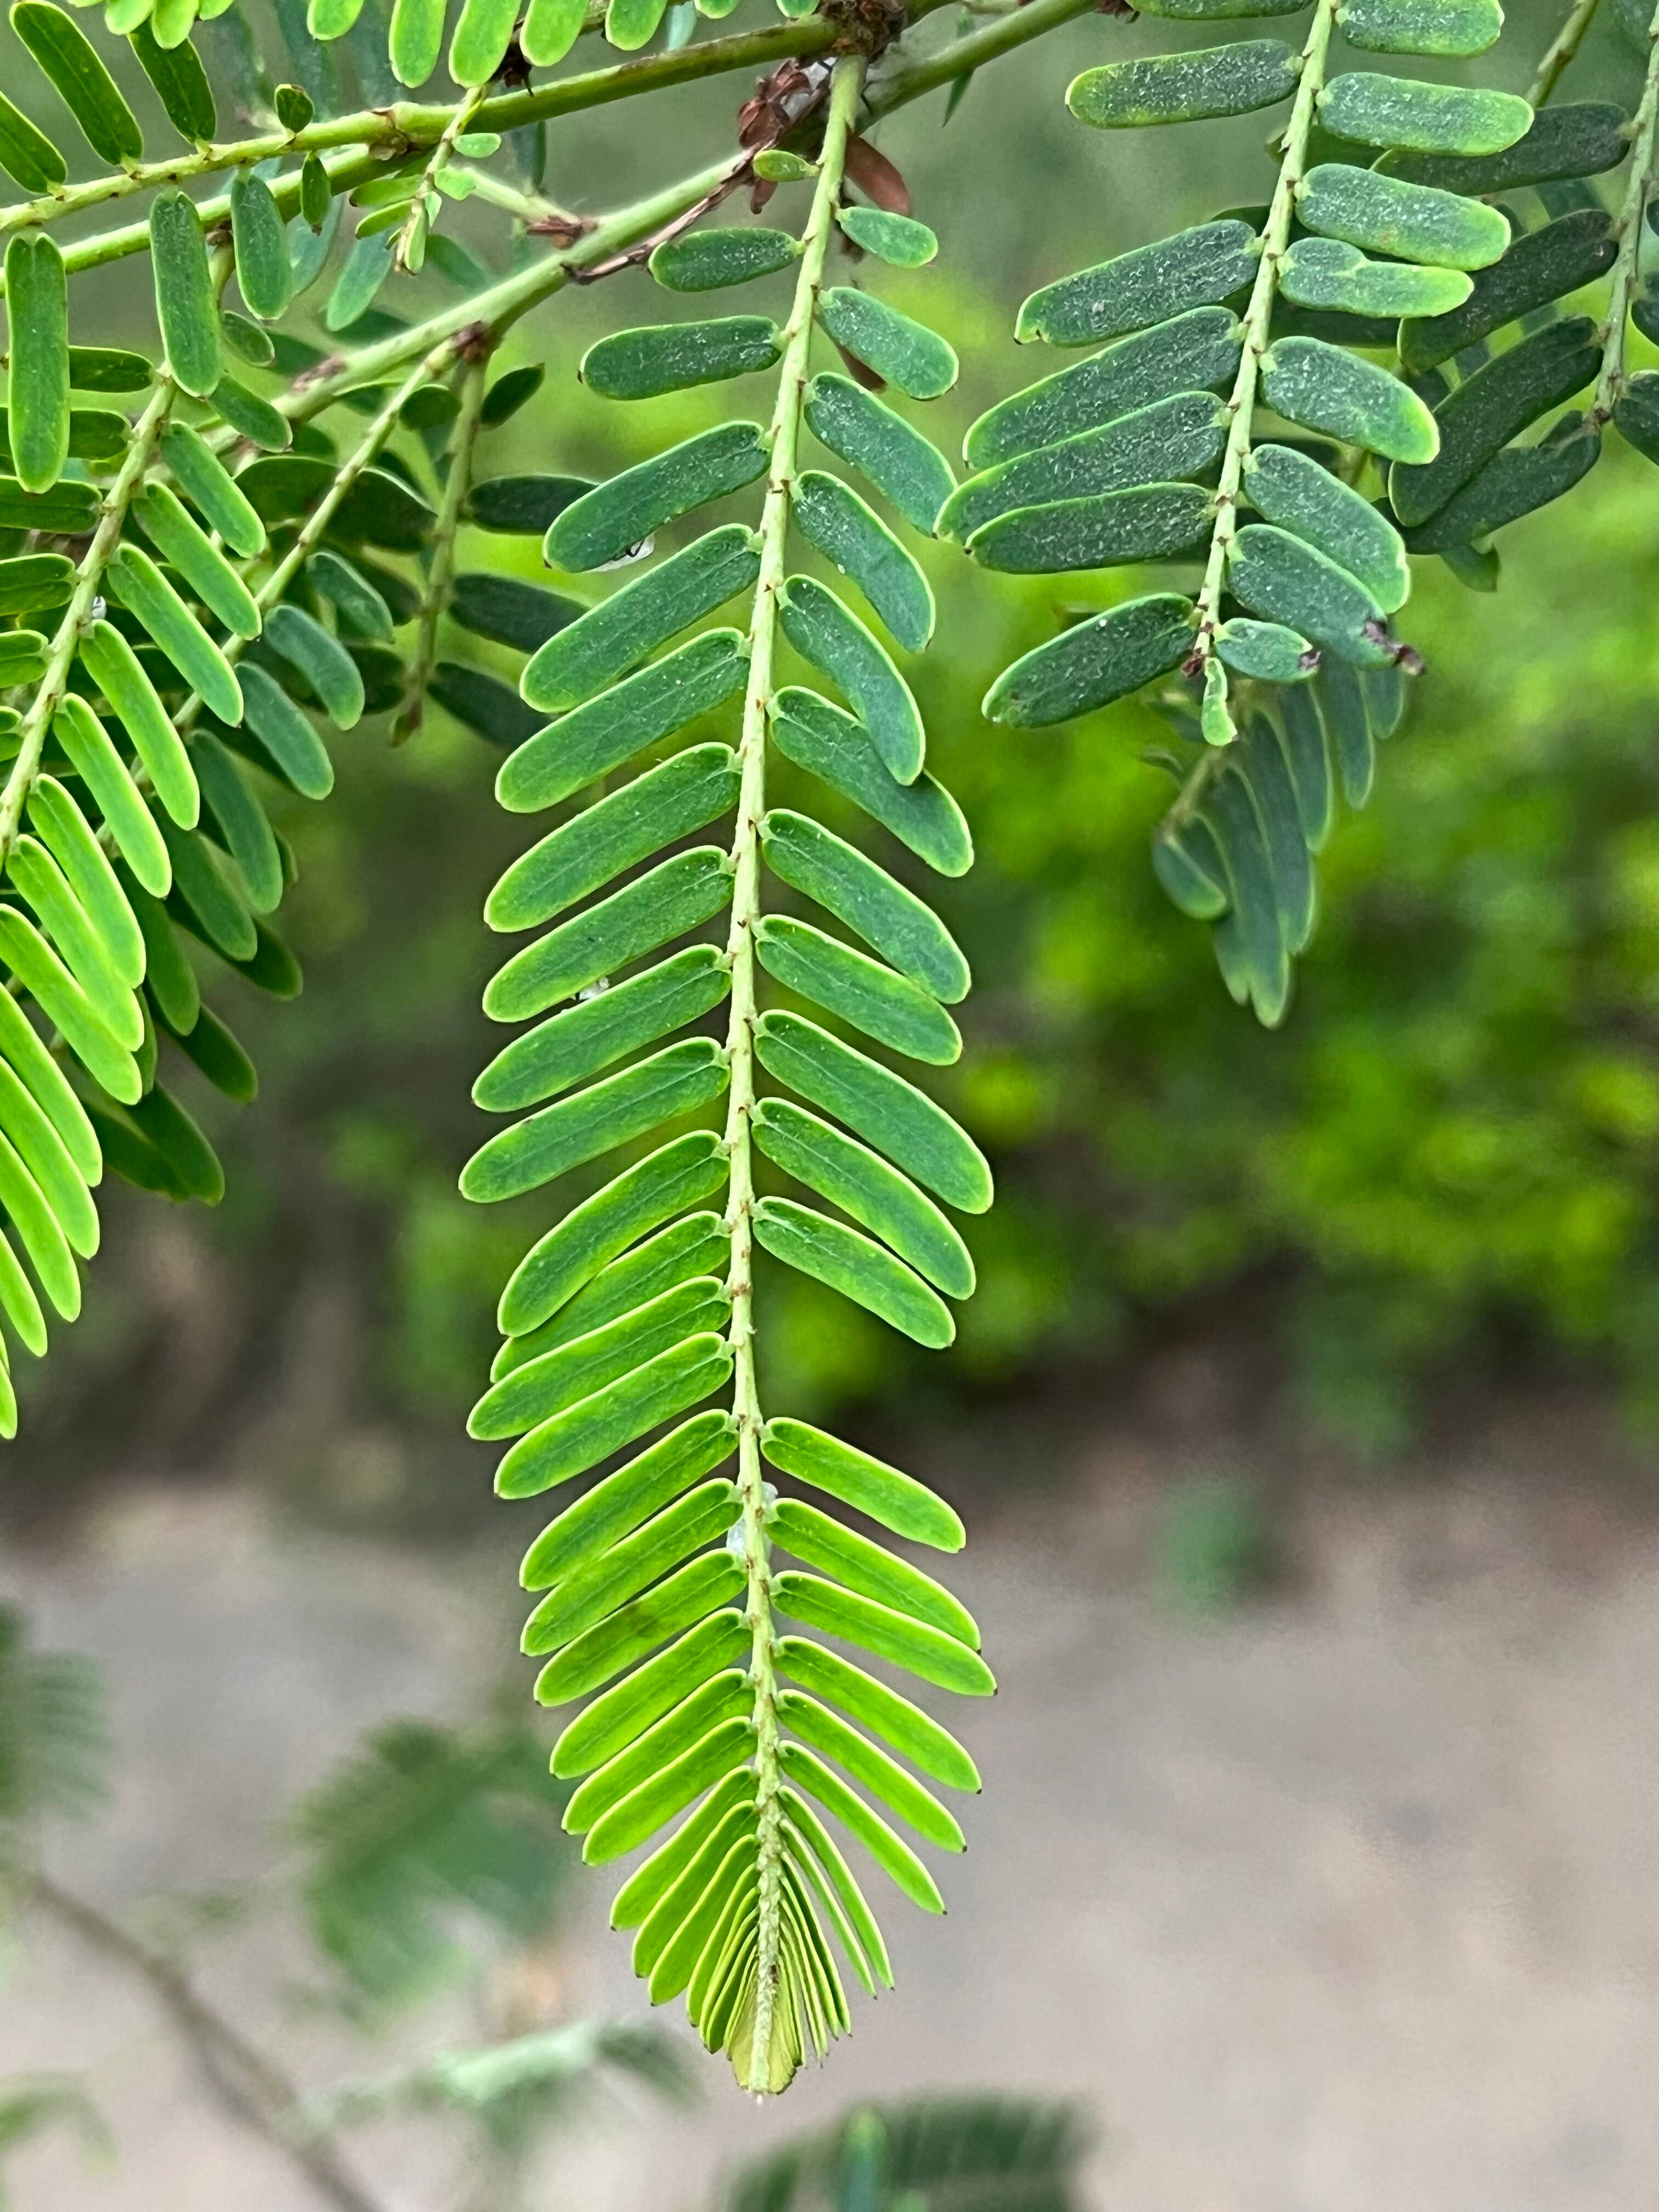
Plant species: phyllanthus-emblica